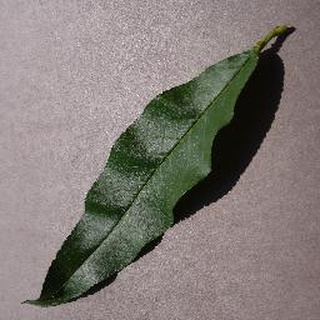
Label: healthy_peach